Canadian blues

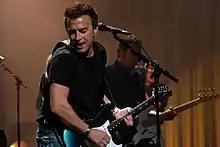
Colin James in 2009.

In the 2000s (decade) and the 2010s, Canadian blues performers with international blues careers included singer-guitarists Jack de Keyzer, Sue Foley, JW-Jones, Roxanne Potvin and David Gogo.